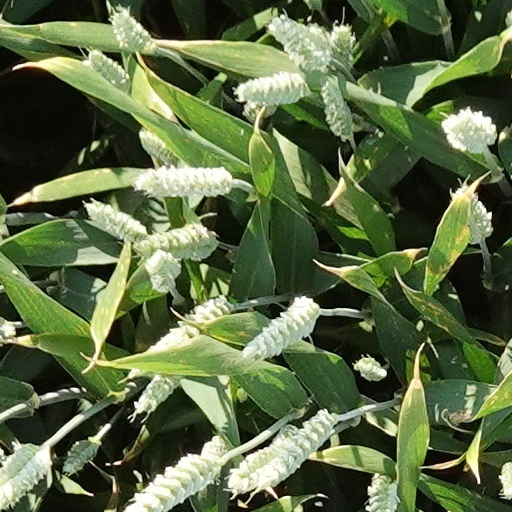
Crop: wheat